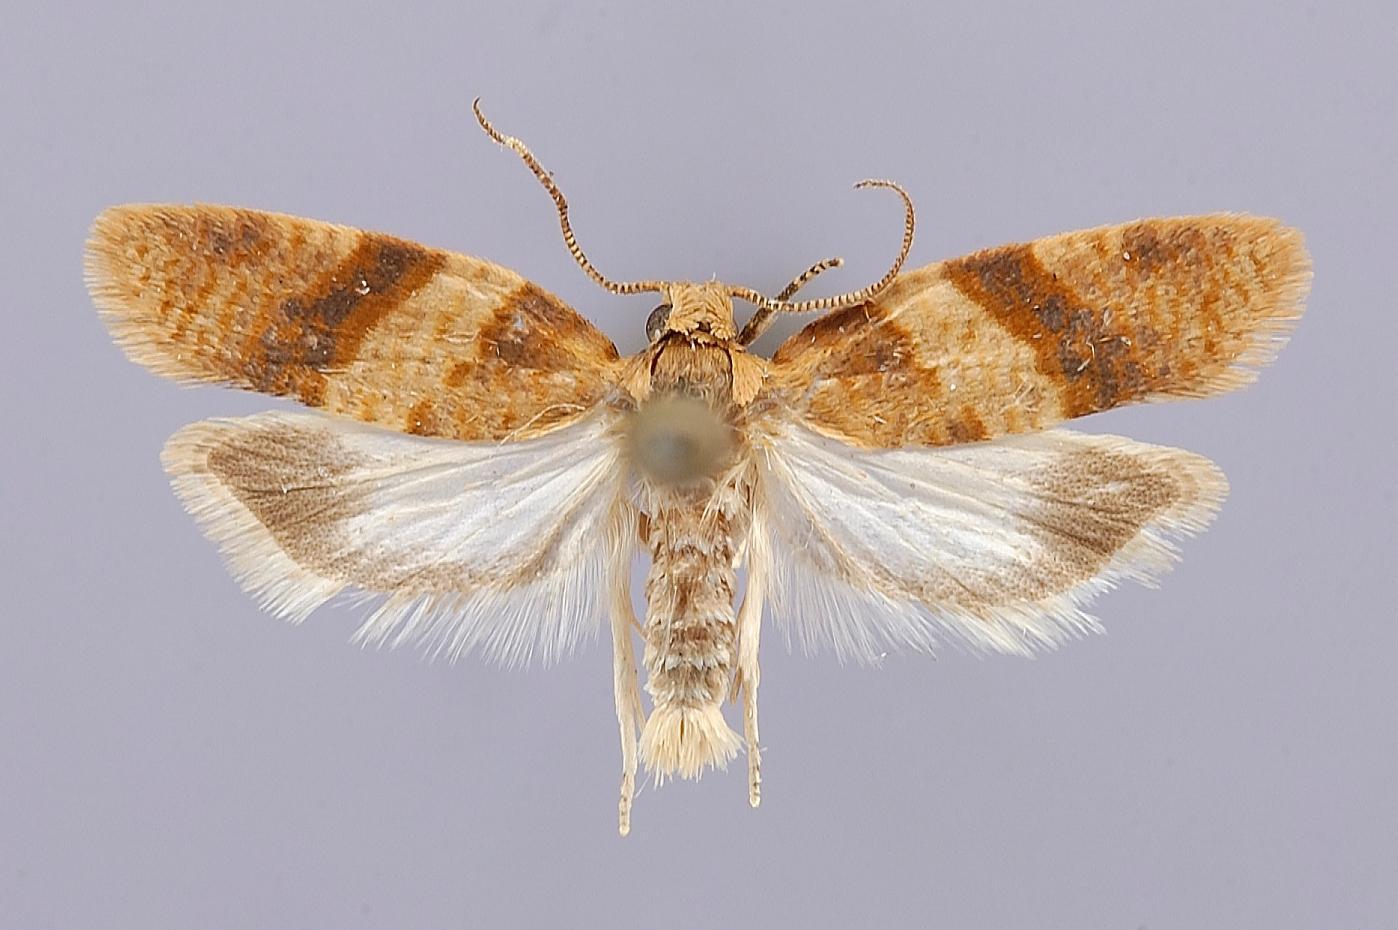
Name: Dichelopa myopori
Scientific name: Dichelopa myopori Clarke, 1971
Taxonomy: Animalia, Arthropoda, Insecta, Lepidoptera, Tortricidae
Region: J. Clarke
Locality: Rapa Island, Pariati Bay, Austral Islands, French Polynesia, France
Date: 30 Nov 1963